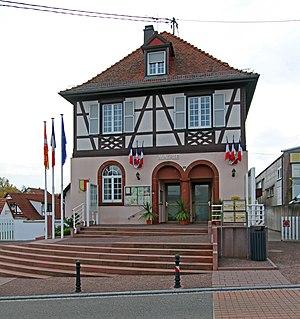
Mairie de Oberhoffen-lès-Wissembourg.